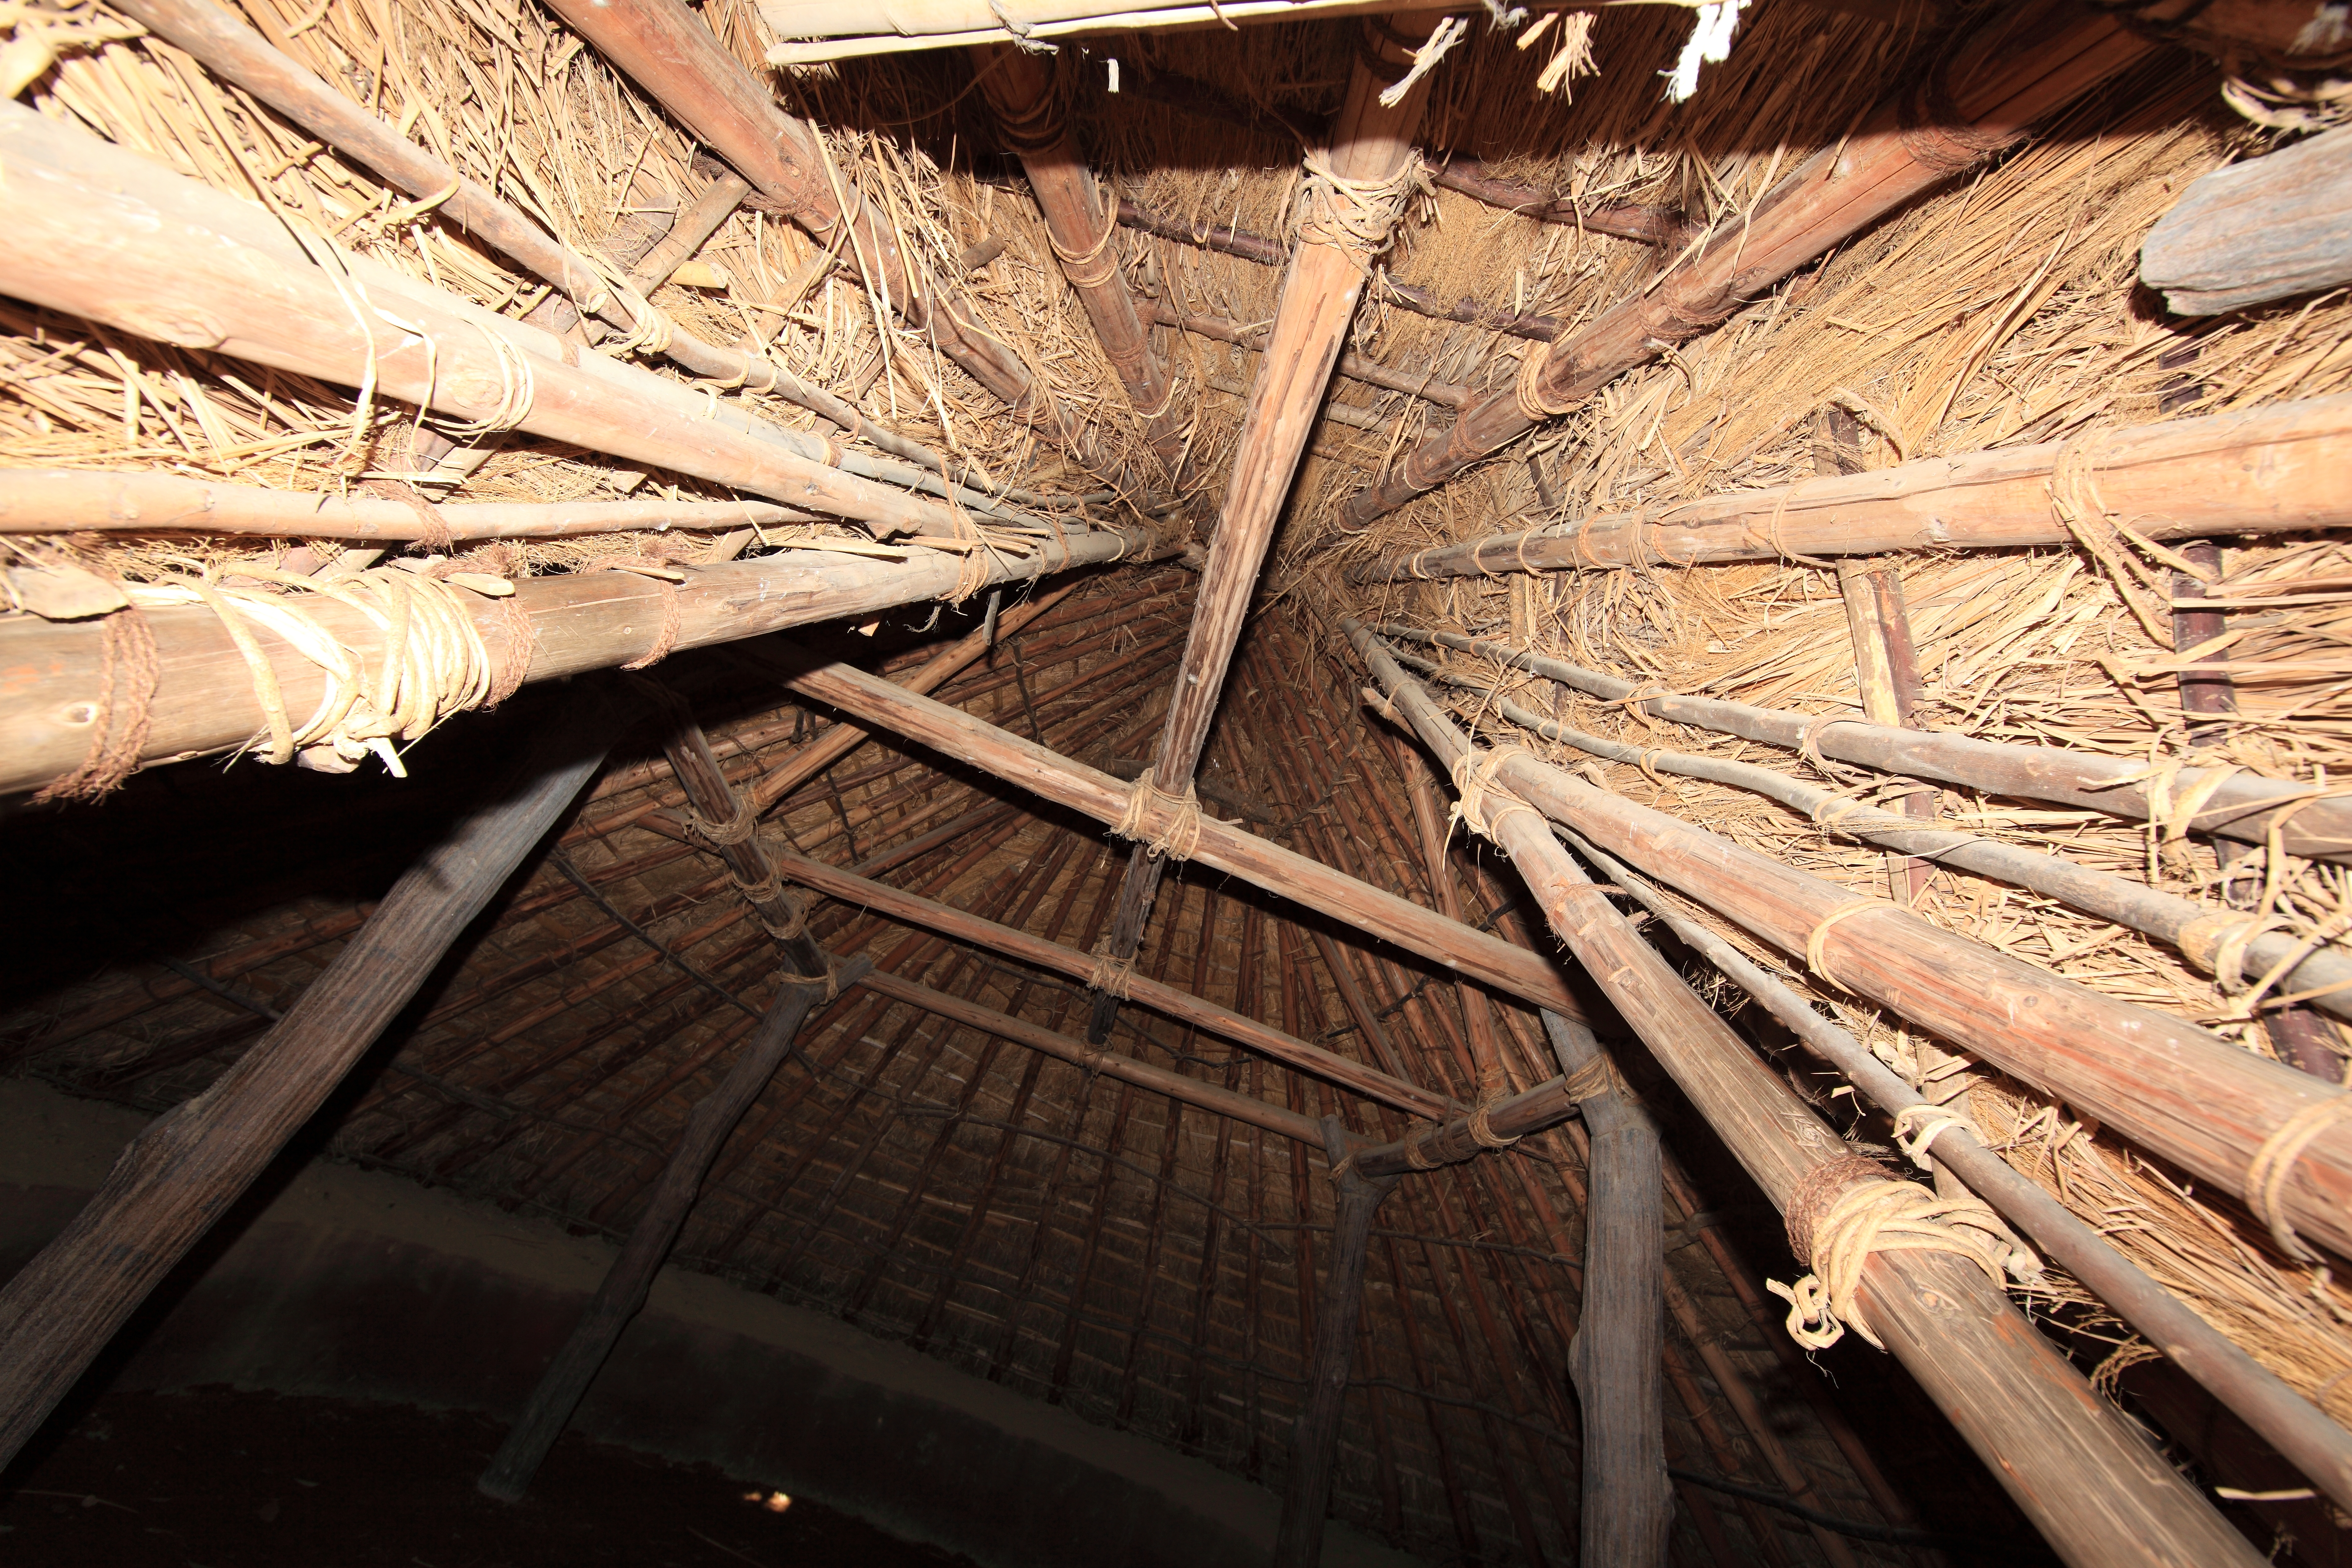
wood, house, floor, old, beam, formation, high, park, lumber, attic, 5d, hires, markii, hi, res, resolution, chiba, sodegaura, sodegaurakouen, reconstruction